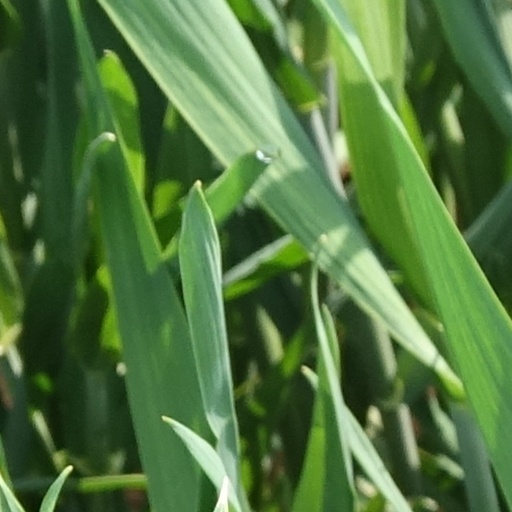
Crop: wheat